Sinking of Prince of Wales and Repulse

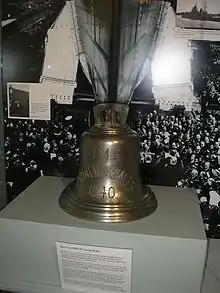
The bell raised from

Another torpedo attack was carried out by 26 Betty bombers of the Kanoya Air Group at approximately 12:20, and "Prince of Wales" was hit by another three torpedoes on her starboard side (some historical accounts state four hits, but the 2007 survey of the hull showed there had been only three); one at the very bow, one opposite B main gun turret, and one abaft Y turret which not only punctured the hull but bent the outer starboard propeller shaft inboard and over the inner shaft, stopping it instantly.